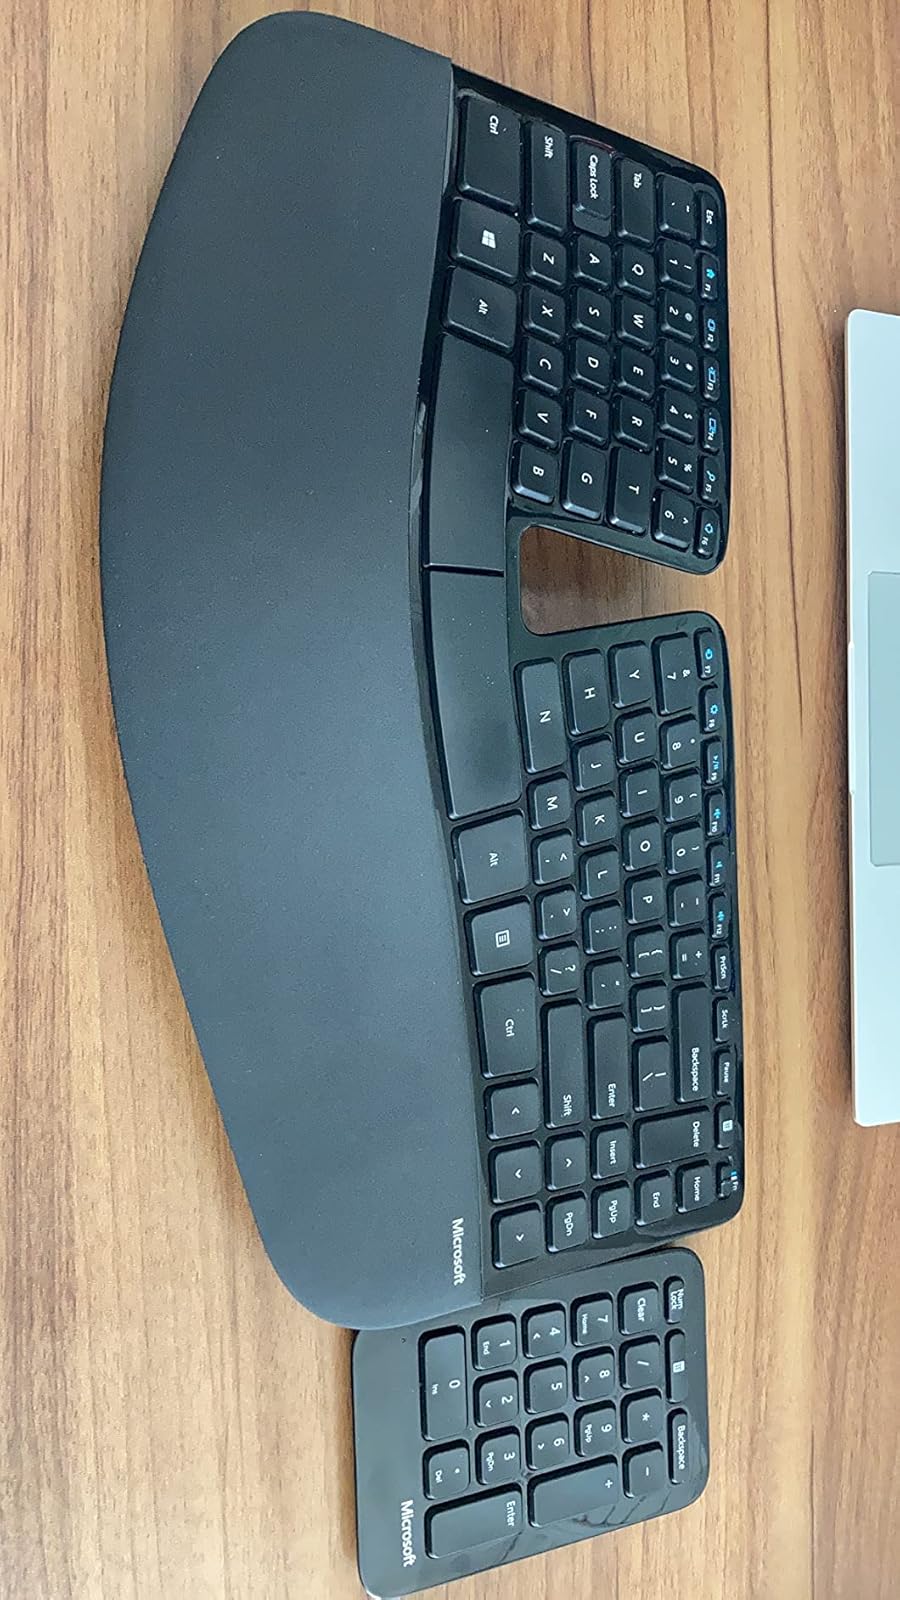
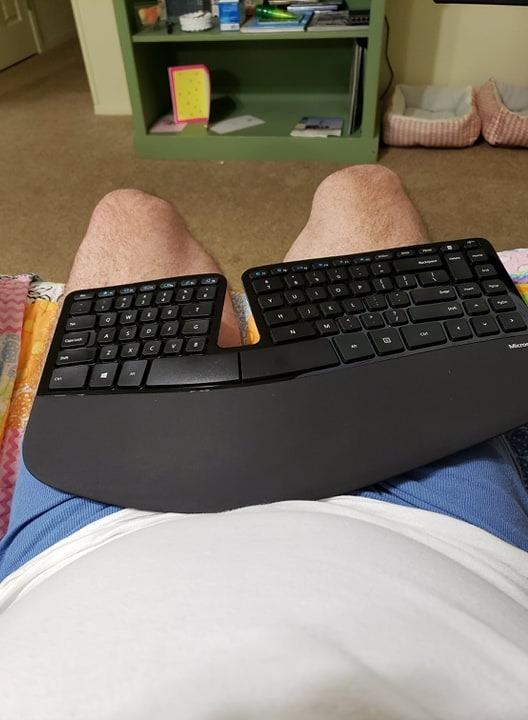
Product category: keyboard
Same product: yes